Giant clam

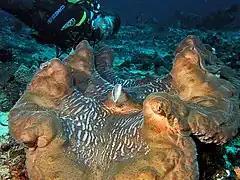
A giant clam from East Timor of more than one meter in length

The giant clam is considered a delicacy in Japan (known as "himejako"), France, Southeast Asia, and many Pacific Islands. Some Asian foods include the meat from the muscles of clams. Large amounts of money are paid for the adductor muscle, which Chinese people believe to have aphrodisiac powers.